Soviet rocketry

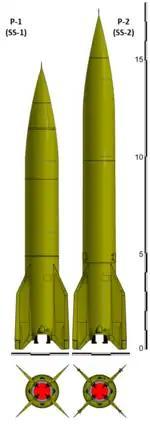
R-1 and R-2 rockets

The R-2 (NATO reporting name SS-2 Sibling) was a short-range ballistic missile developed from and having twice the range as the R-1 missile. By the latter half of 1946, Korolev and rocket engineer Valentin Glushko had, with extensive input from German engineers, outlined a successor to the R-1 with an extended frame and a new engine designed by Glushko. Korolev proposed commencement of the R-2 project in January 1947, but it was declined by the Soviet government, which favored development of the more technologically conservative R-1. On April 14, 1948, the same decree that authorized the operational production of the R-1 also sanctioned development of the R-2.